Norman Schwarzkopf Sr.

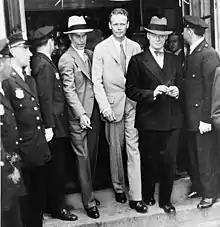
Colonel Schwarzkopf (right) with Charles Lindbergh, following grand jury testimony.

Schwarzkopf suspected gang involvement, as kidnapping was a common criminal enterprise during the Great Depression, and wanted to contact members of the underworld, but during the course of the investigation, John F. Condon, a 72-year-old retired Bronx schoolteacher, became an intermediary between Lindbergh and the kidnappers after he placed an ad in "Home News", to which the kidnappers responded. Schwarzkopf wanted to place a trace on Condon's telephone, but Lindbergh overruled him, and setting up a trap would have been made difficult or impossible by Lindbergh's management of the case.